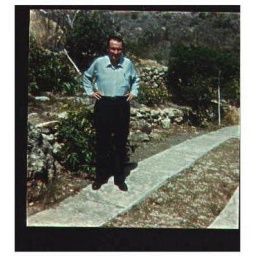
Notice european rock wall barriers on french island in carabean.